Tangent arc

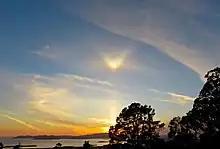
An upper tangent arc appearing above San Francisco Bay and Marin County in California, at sunset on April 9, 2023.

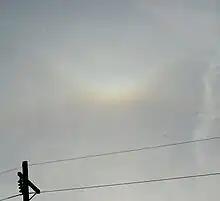
An upper tangent arc with the Sun at an observed low altitude.

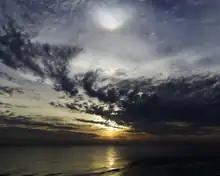
An upper tangent arc seen over the setting Sun at Santa Rosa Beach, Florida.

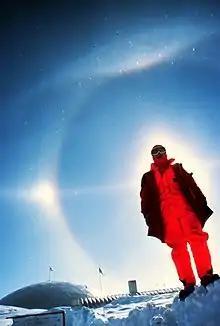
A halo display observed over the South Pole. Featured in the photo are several distinct phenomena: A parhelic circle (horizontal line), a 22° halo (circle) with a sundog (bright spot), and an upper tangent arc.

Tangent arcs are a type of halo, an atmospheric optical phenomenon, which appears above and below the observed Sun or Moon, tangent to the 22° halo. To produce these arcs, rod-shaped hexagonal ice crystals need to have their long axis aligned horizontally.